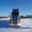
Label: truck